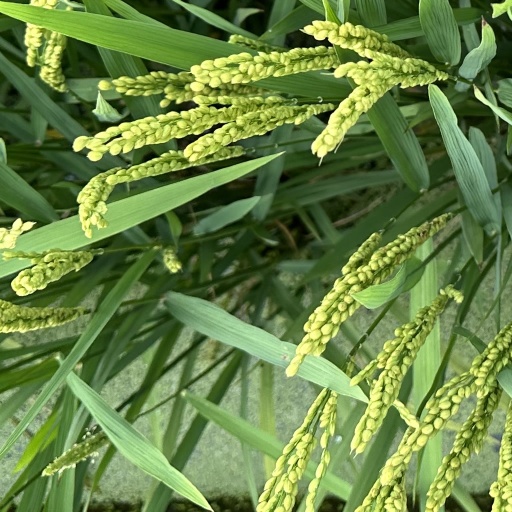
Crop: rice